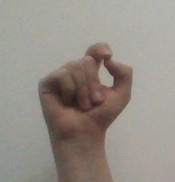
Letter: fa